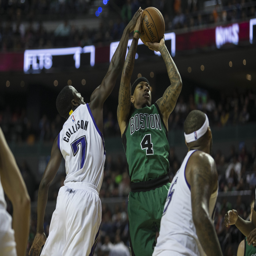
actor , left , blocks basketball point guard during the first half of a regular - season basketball game .